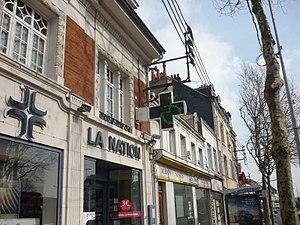
Croix de pharmacie en LED, avec inscription de la date, l'heure, la température ou d'animations.
La croix verte sert d'enseigne aux pharmacies en France, en Belgique et parfois dans d'autres pays.